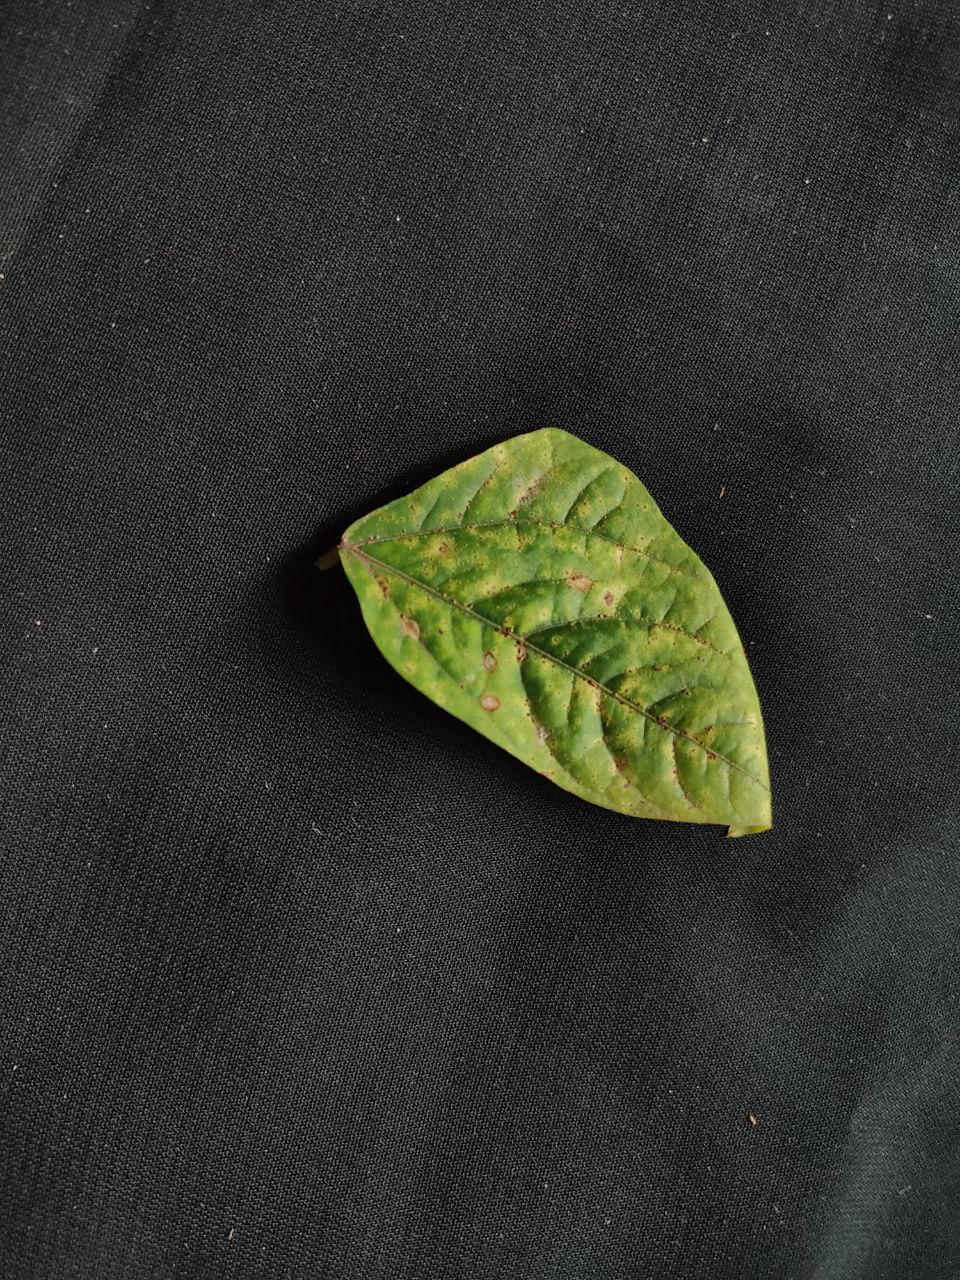
Crop: cowpea
Leaf condition: Septoria leaf spot